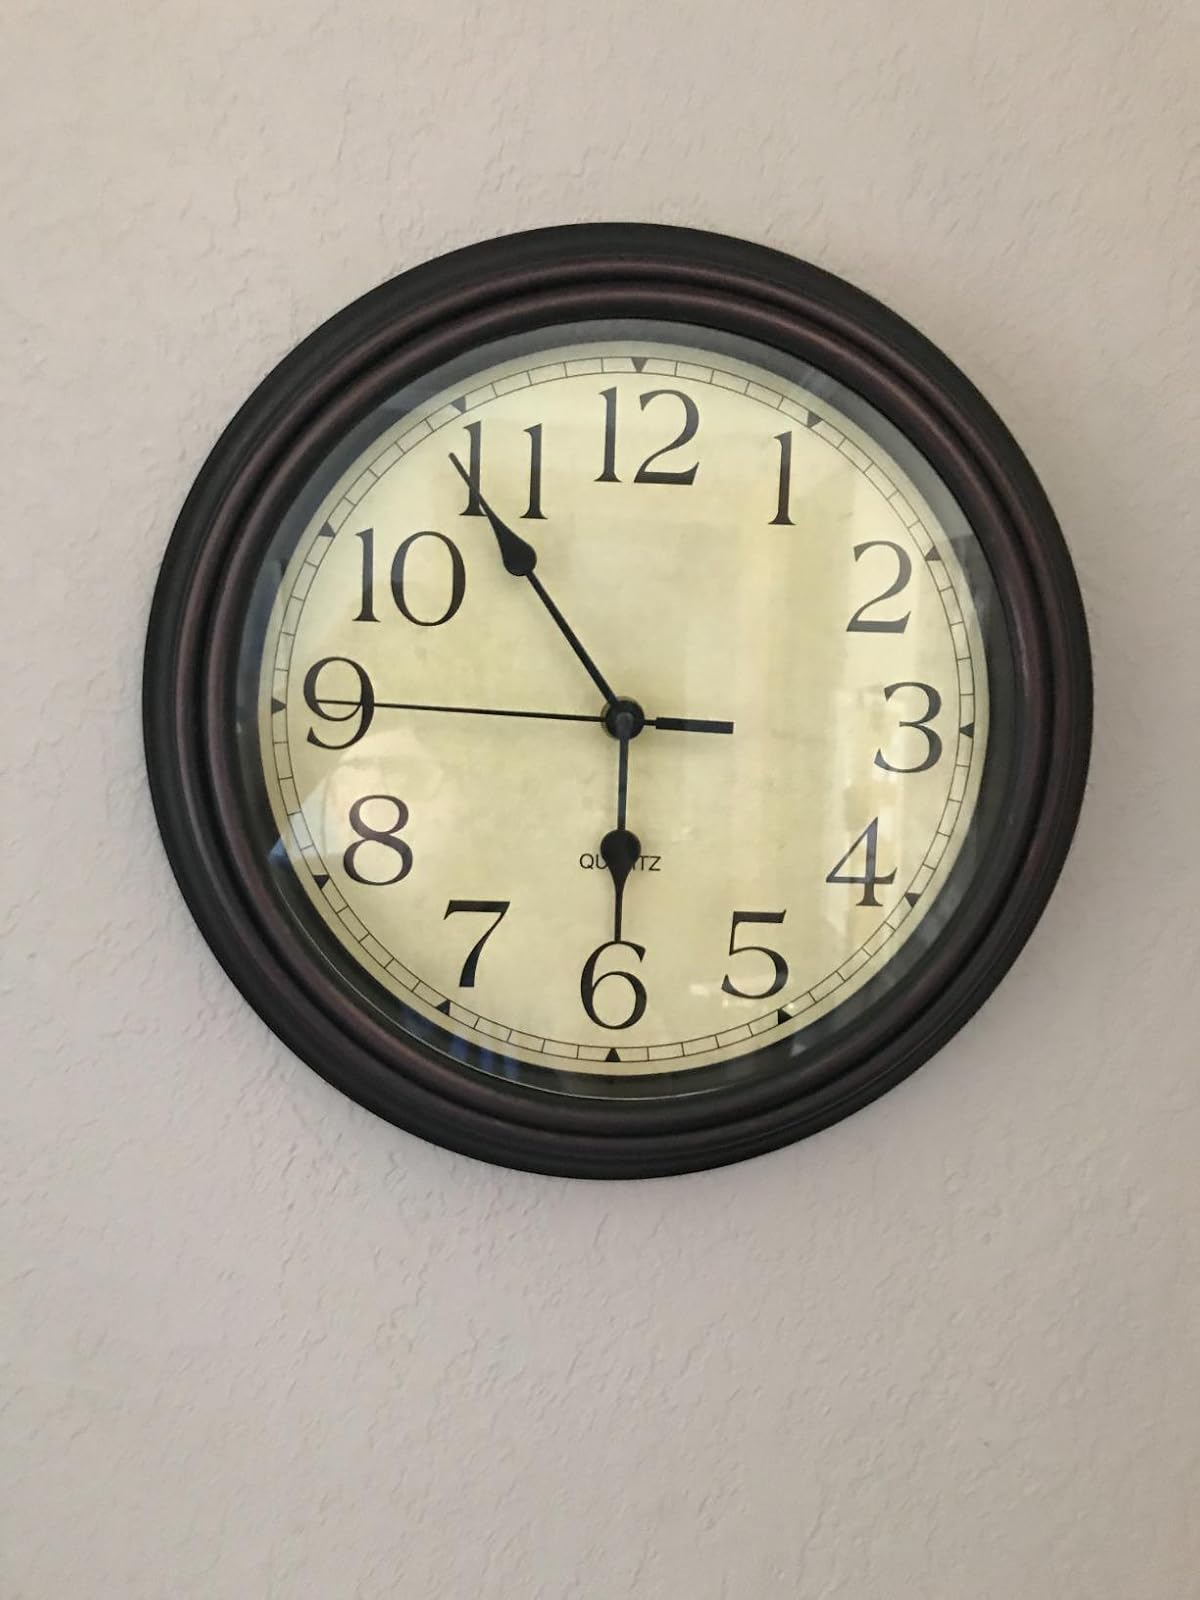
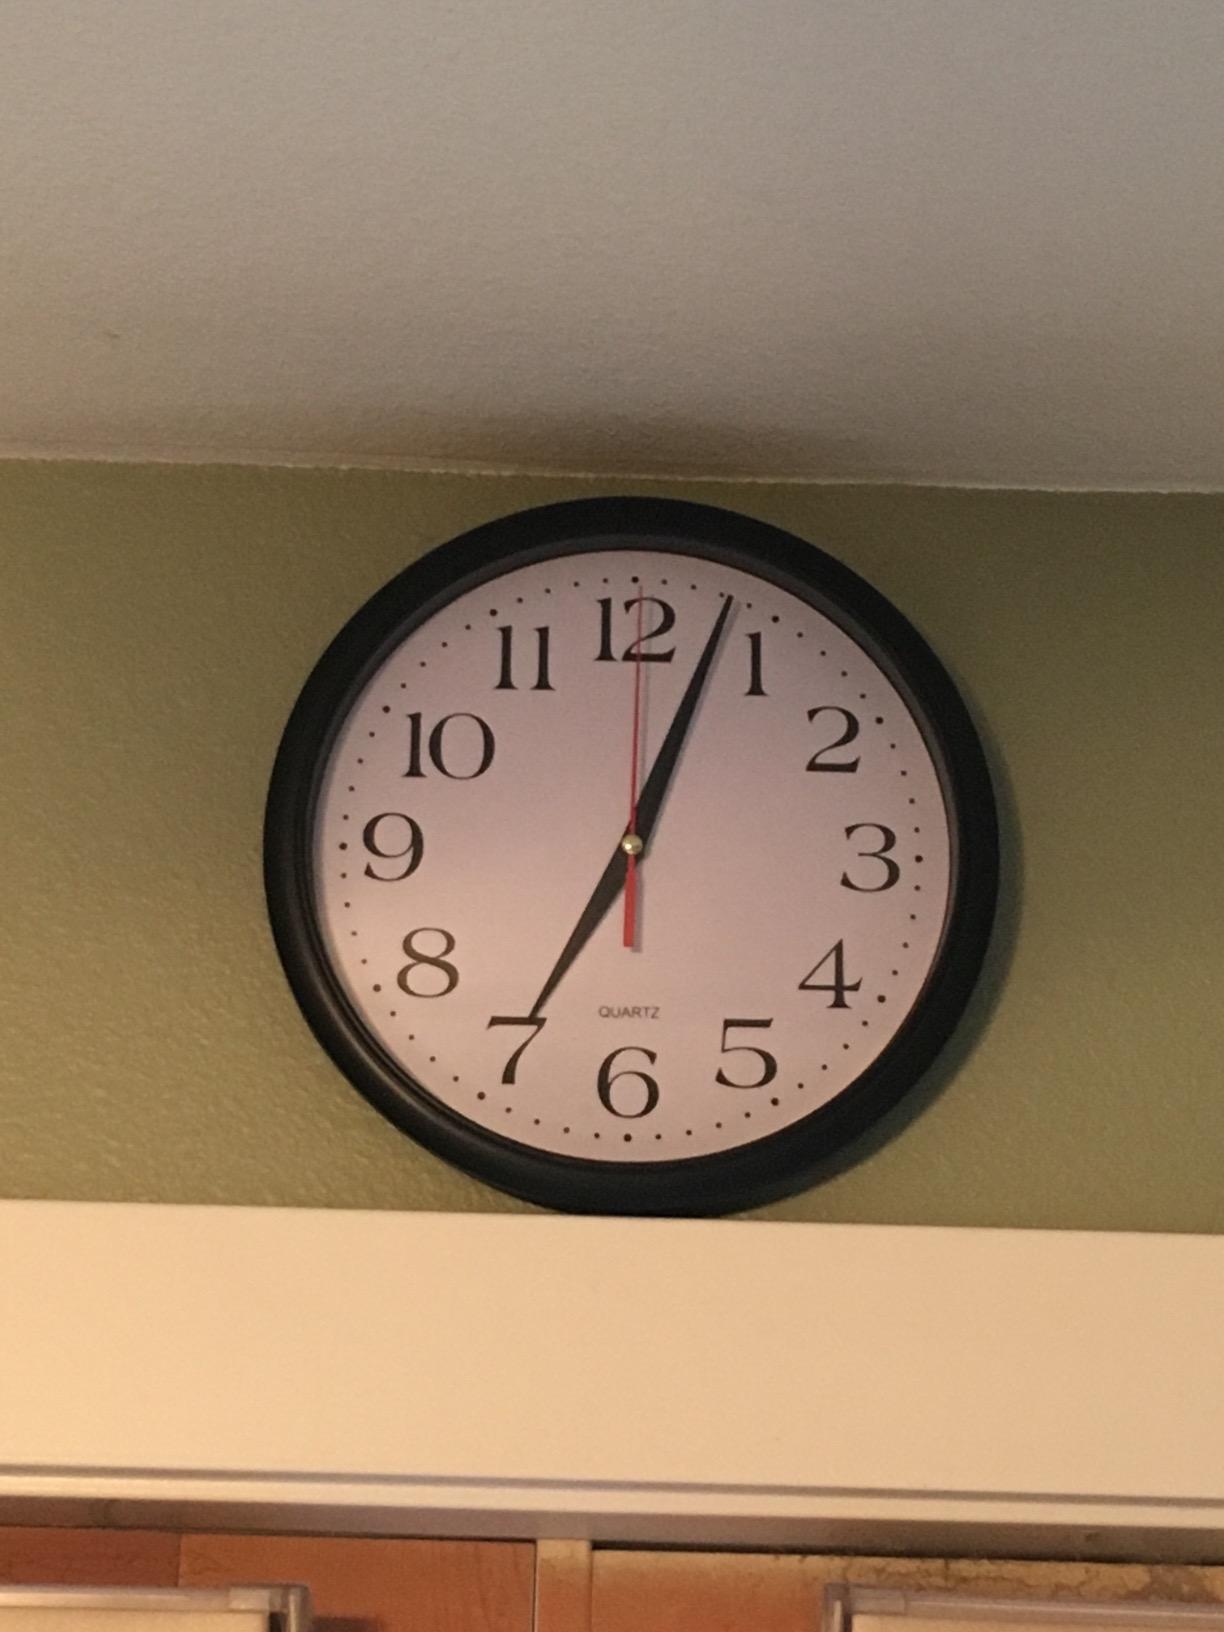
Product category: clock
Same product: no